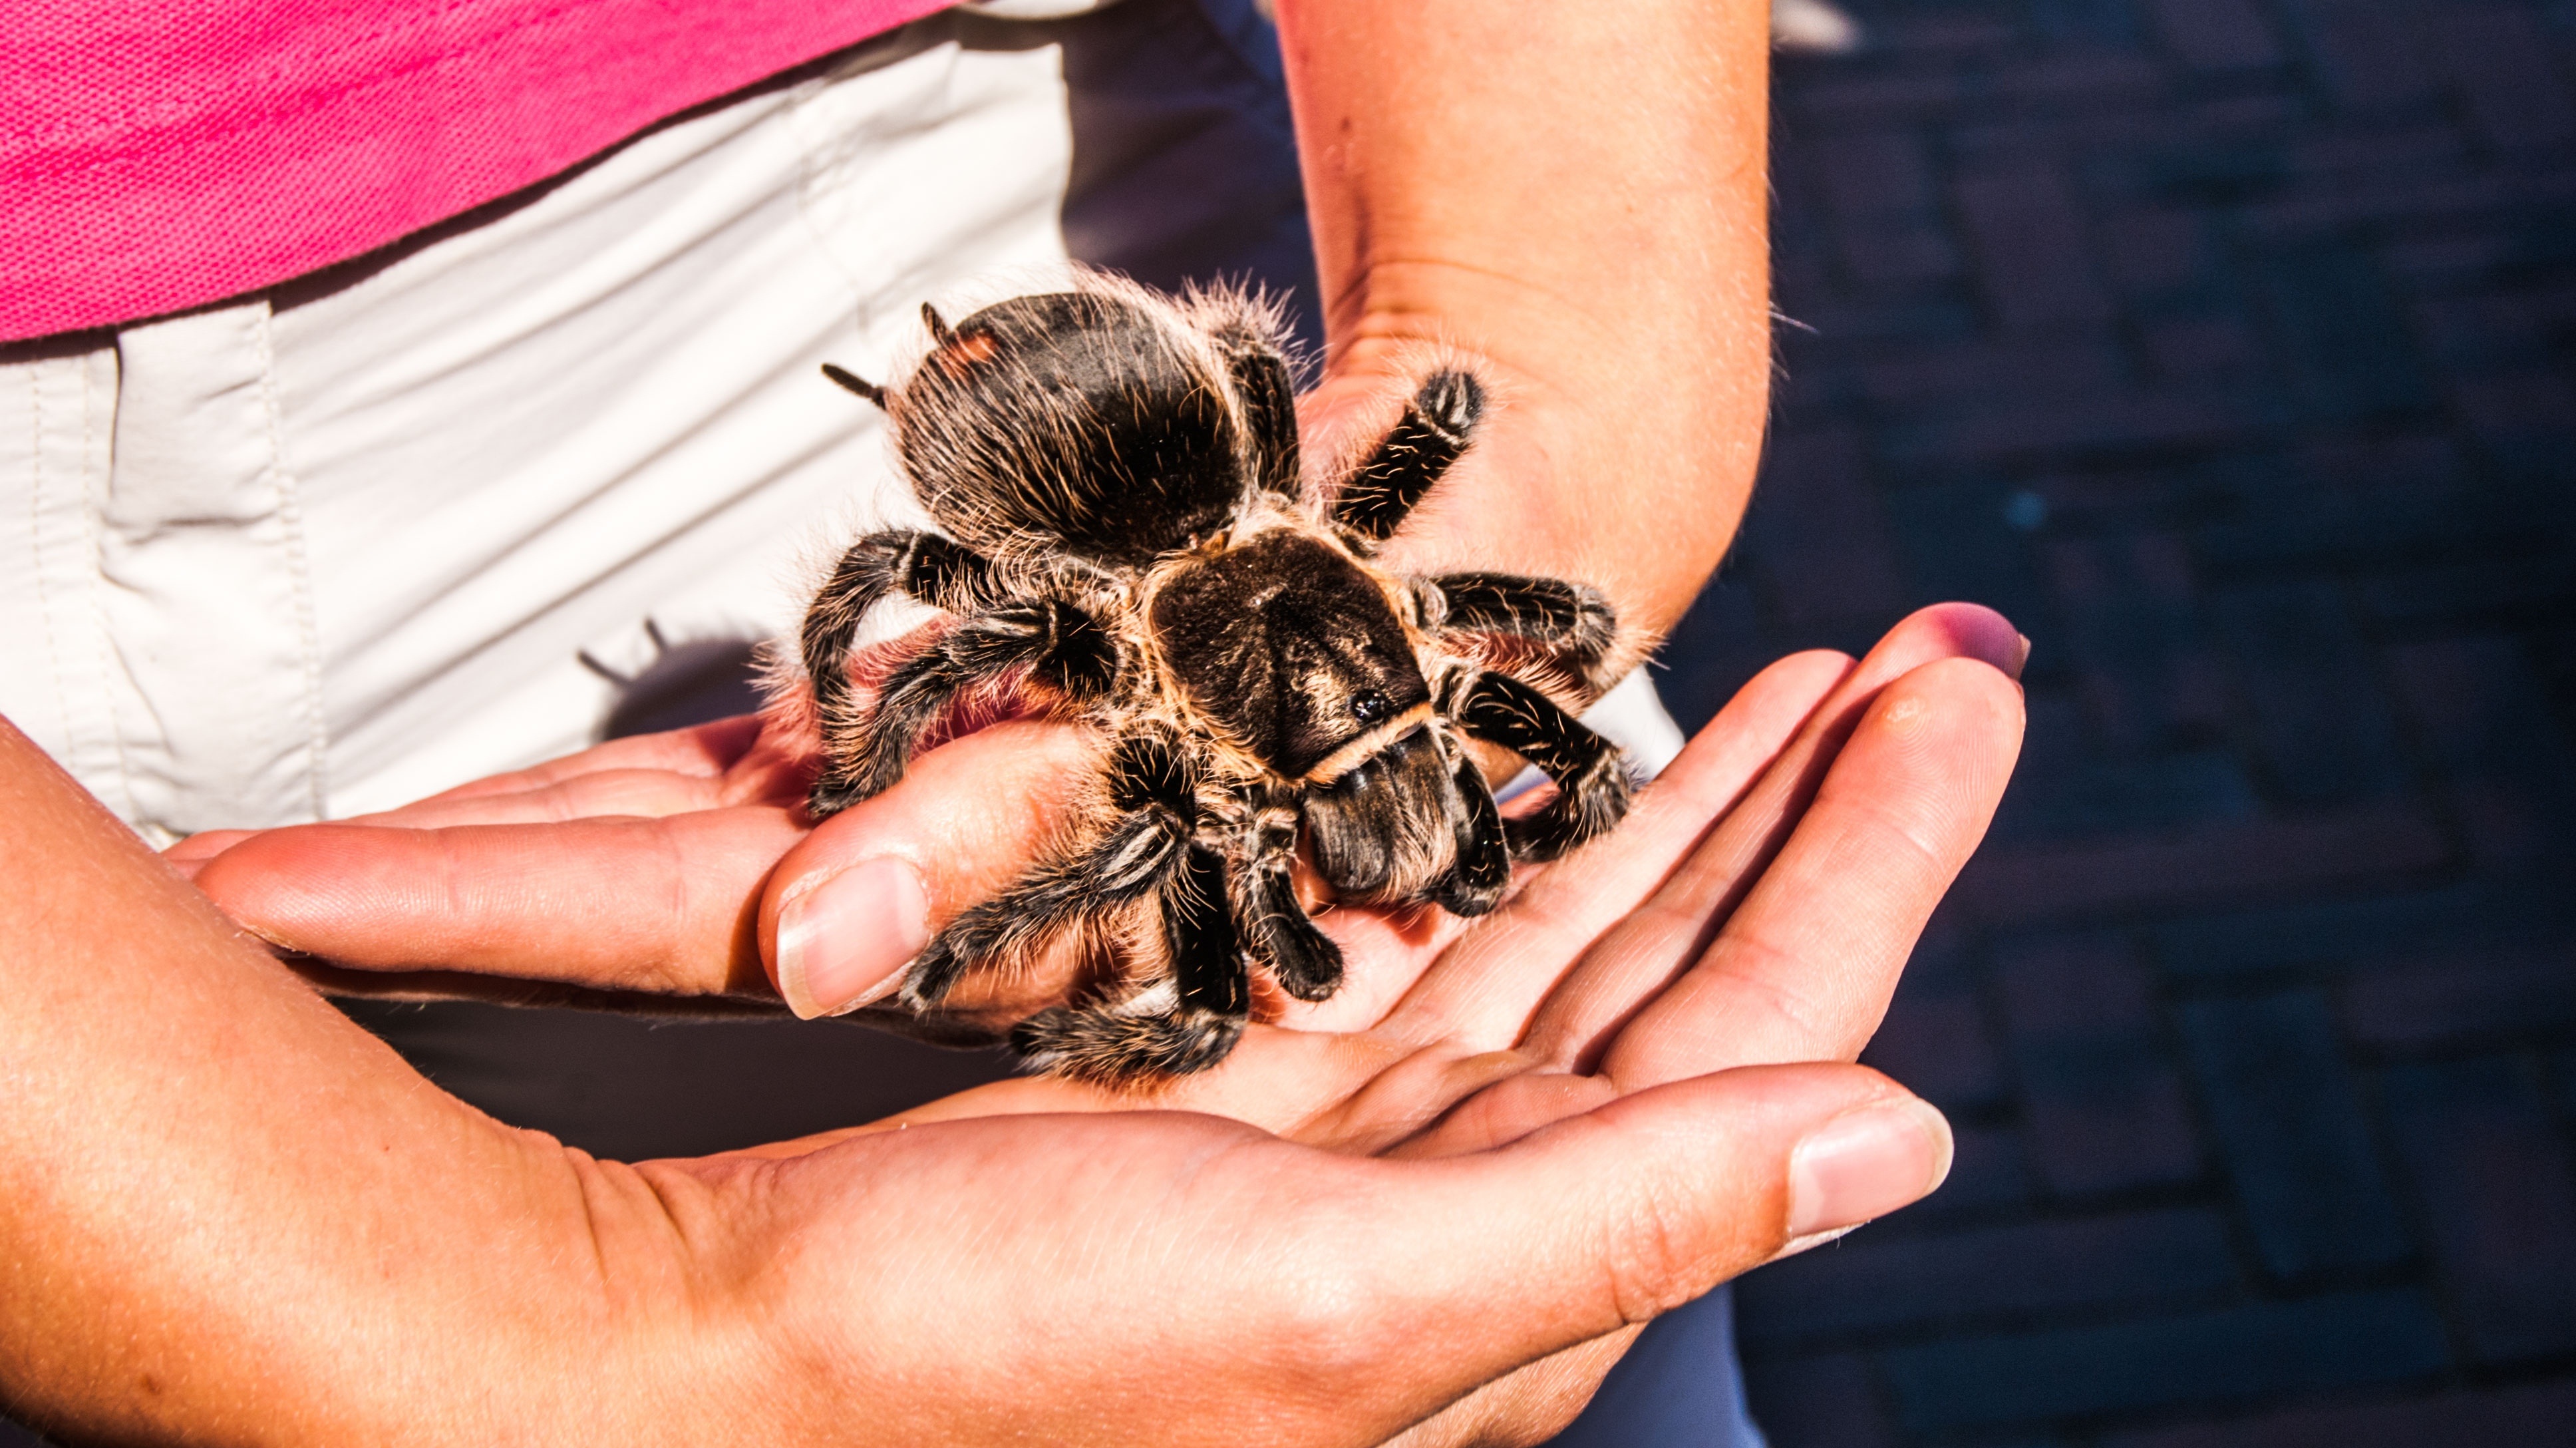
hand, nature, animal, wild, zoo, pattern, arm, invertebrate, animals, tarantula, animal world, sense, wolhaarspin